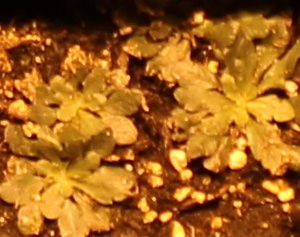
Label: Horseweed